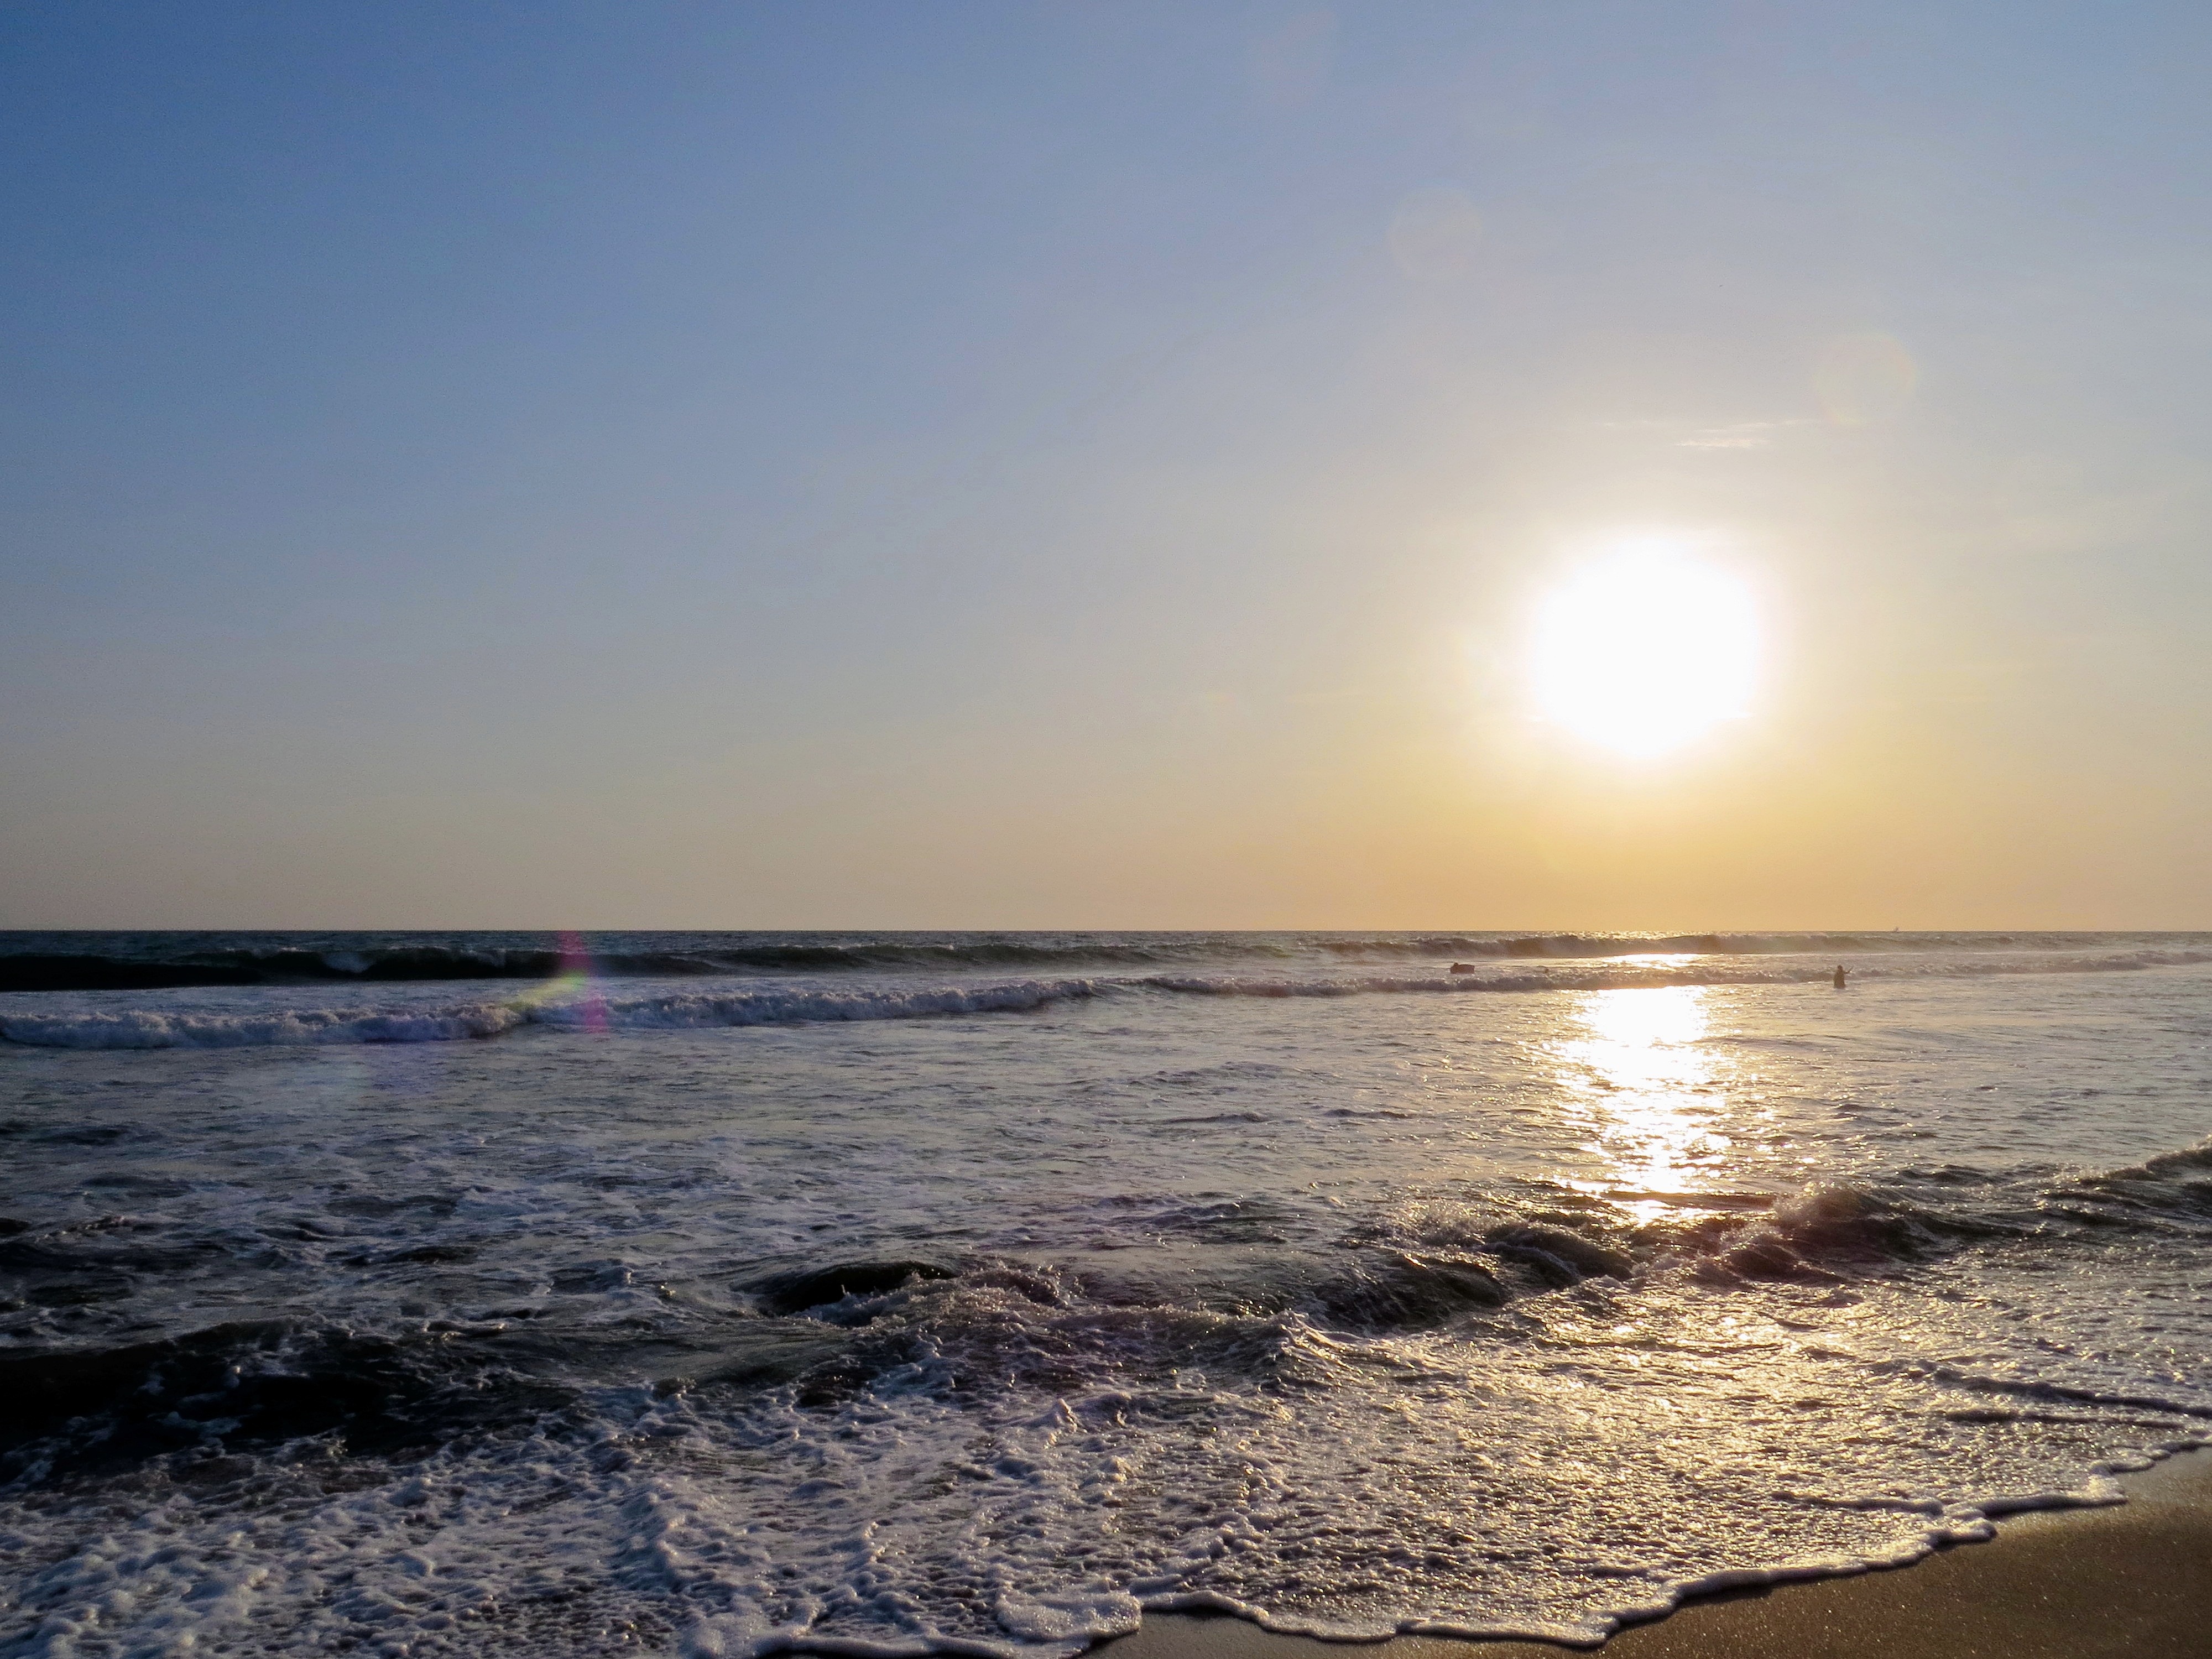
beach, sea, coast, sand, ocean, horizon, sky, sun, sunrise, sunset, sunlight, morning, shore, wave, dawn, dusk, evening, body of water, life, wind wave